The Matt Lucas Awards

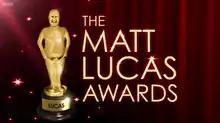
Title card (2012–13)

The Matt Lucas Awards is a British entertainment series hosted by comedian and television personality Matt Lucas.